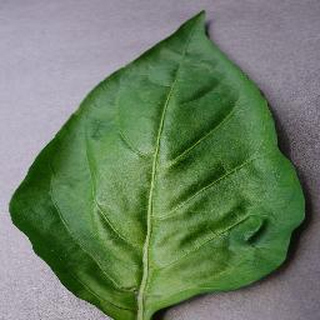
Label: healthy_bell_pepper